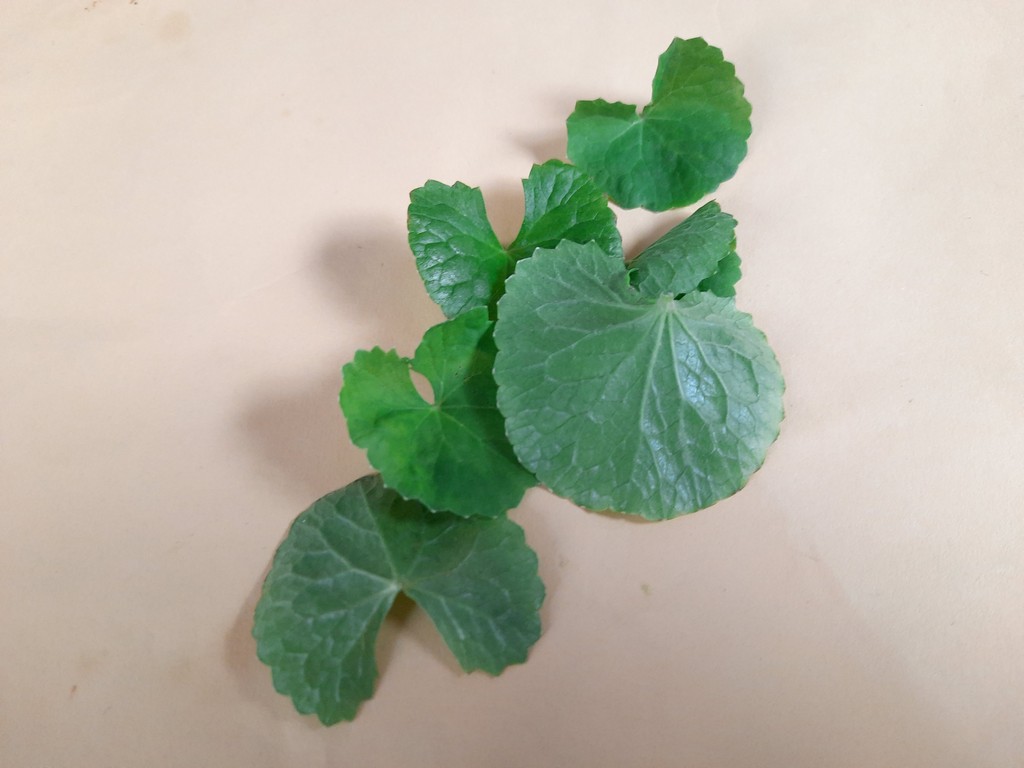
Label: Healthy